Trousseau gris

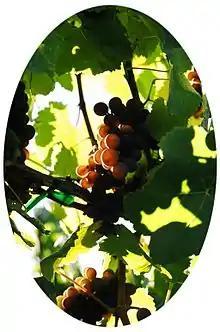
Trousseau Gris ready to harvest September 2003, in the Fanucchi Wood Road Vineyard, in Sonoma County's Russian River Valley; California USA

Trousseau Gris is a French grape variety made into white wine. It is occasionally found in eastern France and was once widely grown in California under the name "Gray Riesling". In cool climates it can produce fresh aromatic wines. It needs gentle handling and careful winemaking to bring out its best.